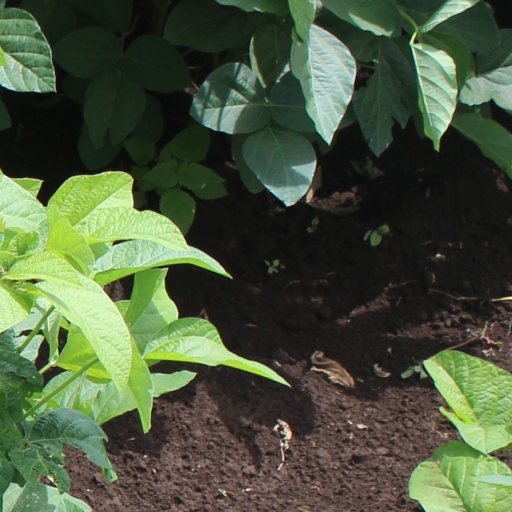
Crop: soybean